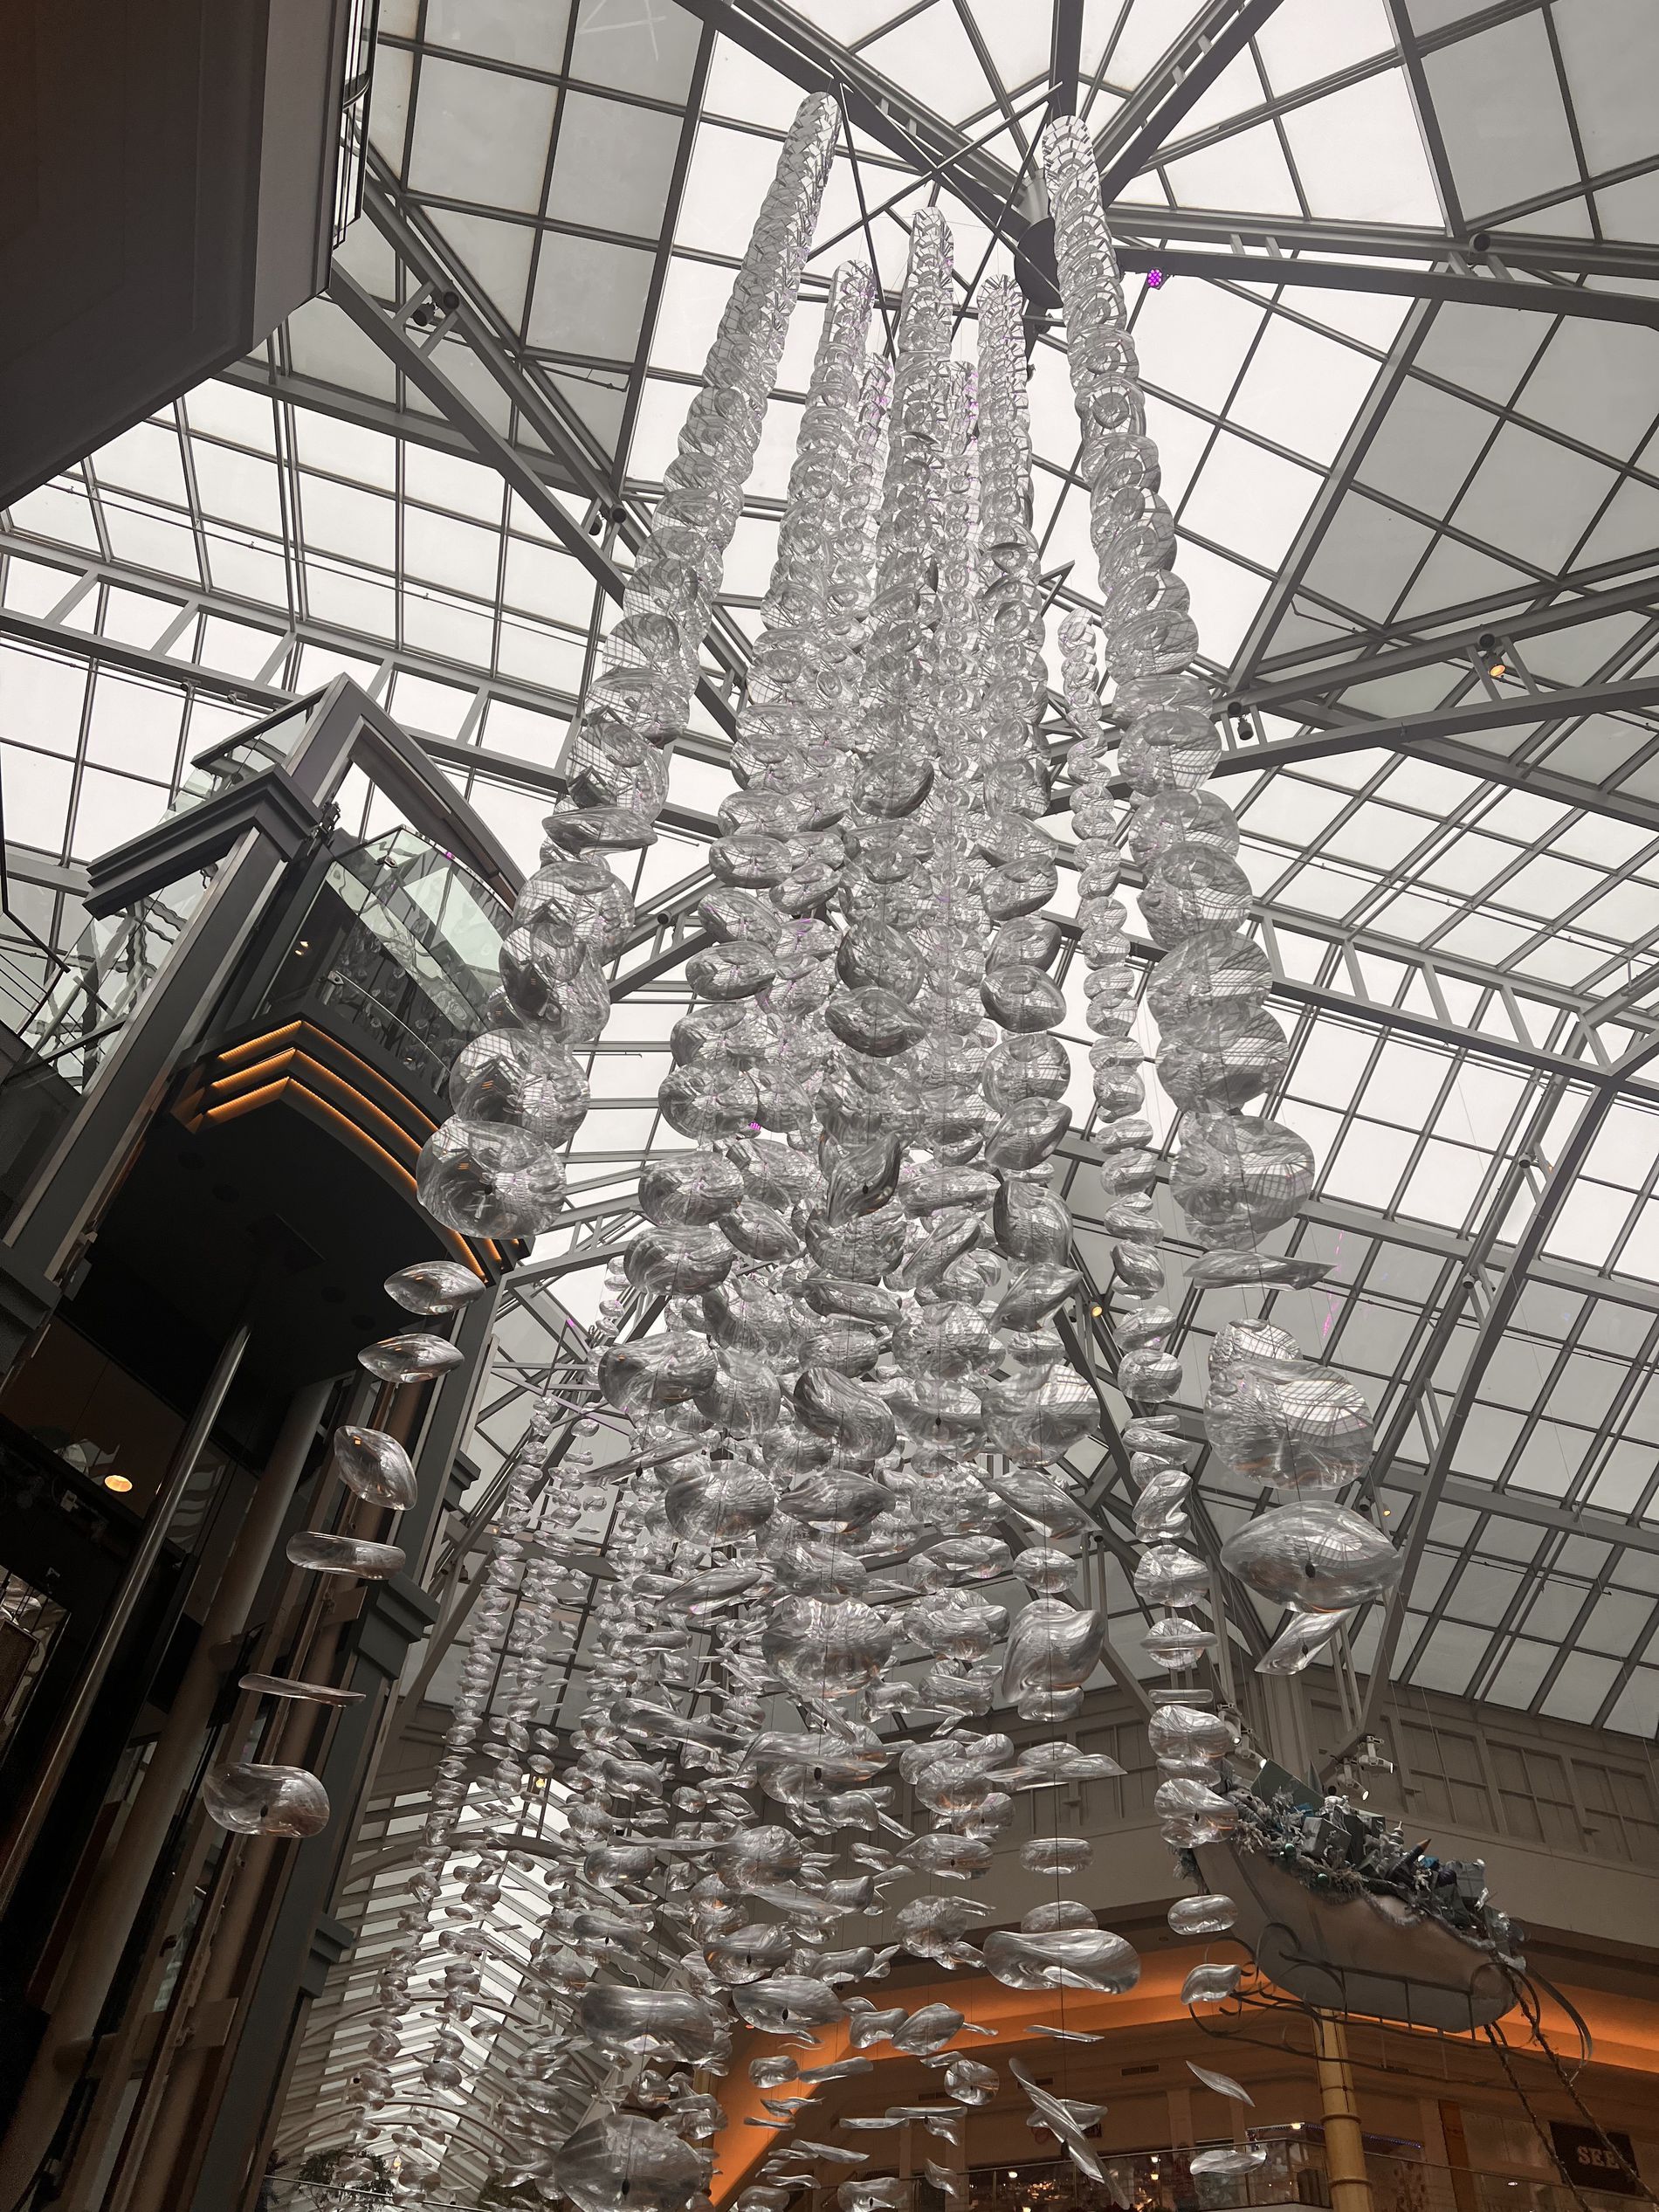
A crystal art hanging from ceiling
A crystal art hanging from ceiling and also an ice sled hanged from the ceiling inside the mall  in daylight
A portrait photo captured from a point of view angle of crystal art hanging from the ceiling inside a mall with a big skylight in daylight with a multicolor color palette. it feels beauty and calm .
Labels: Chandelier, Lamp, Window, Architecture, Building, Skylight, Animal, Bird, Urban, ice sled, Crystals, Mall
Camera: Apple iPhone 13 Pro
Lens: iPhone 13 Pro back triple camera 5.7mm f/1.5
Aperture: F1.5
Exposure: 1/820 sec
ISO: 50
Focal length: 5.7